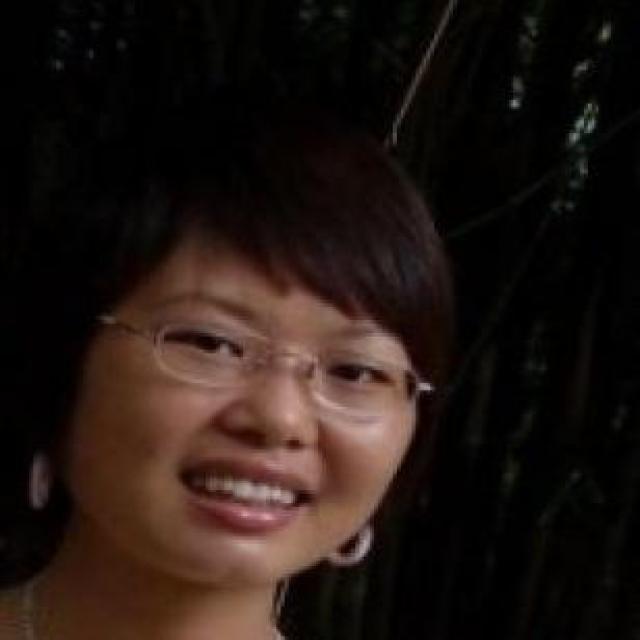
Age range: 21-44